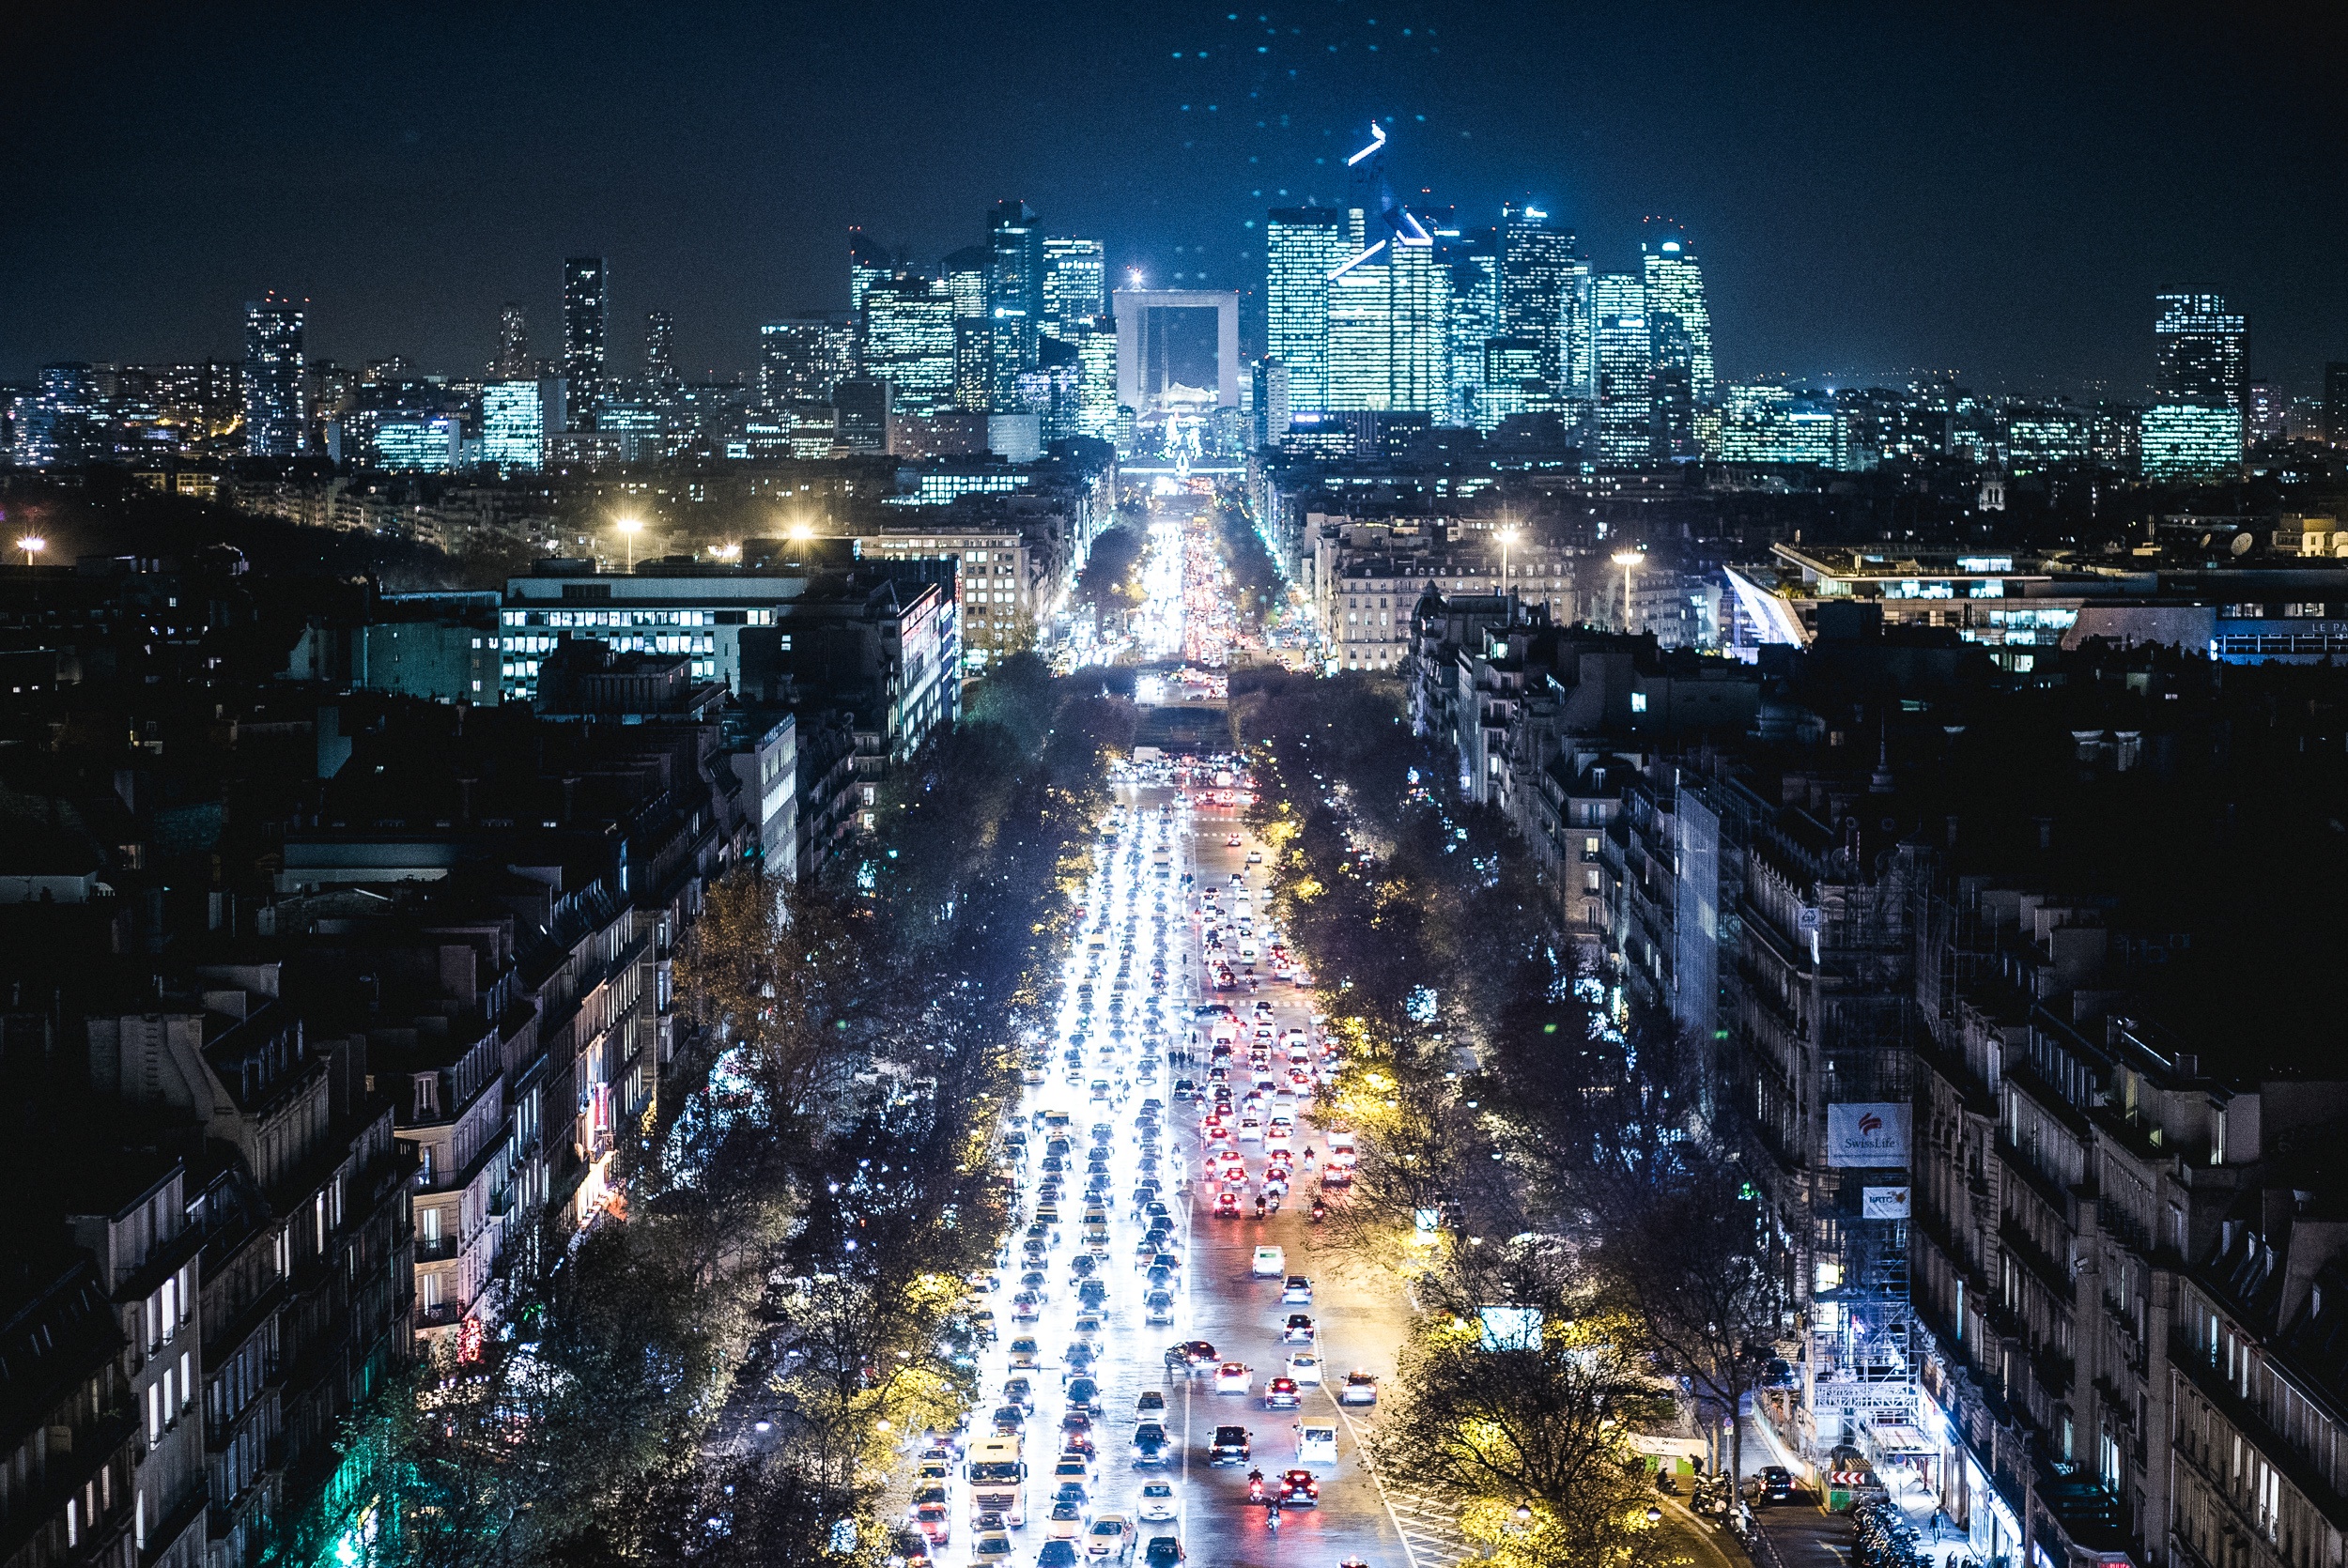
skyline, night, city, skyscraper, cityscape, downtown, reflection, landmark, metropolis, aerial photography, urban area, human settlement, metropolitan area